JPV

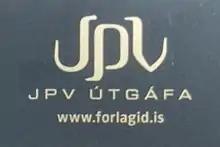
JVP logo from a 2012 publication

JPV was an Icelandic publishing house, established in 2001 by Jóhann Páll Valdimarsson, from whose initials the press takes its name. On 1 October 2007, JPV merged with the publishers Mál og menning, Vaka-Helgafell and Bókaútgáfan Iðunn under the name Forlagið. However, books continue to be published under the JPV imprint.